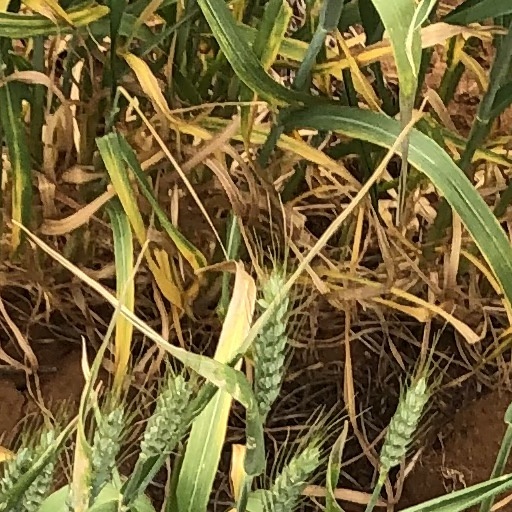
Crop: wheat